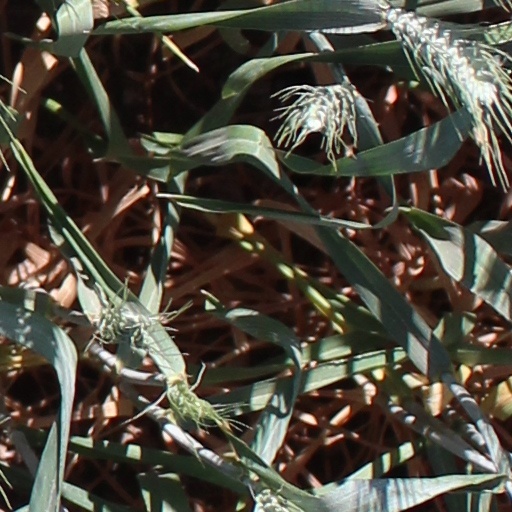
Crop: wheat